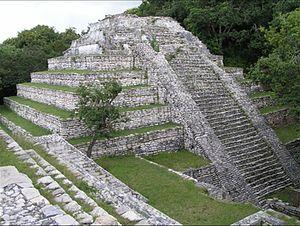
Tenam Puente est un site archéologique maya situé dans la région du Chiapas au Mexique, sur une série de collines surplombant la vallée de Comitán. L'essentiel des ruines de cette ancienne cité a été daté du Postclassique formatif maya, entre 900 et 1200. Les éléments les plus anciens remontent à 300 avant notre ère.